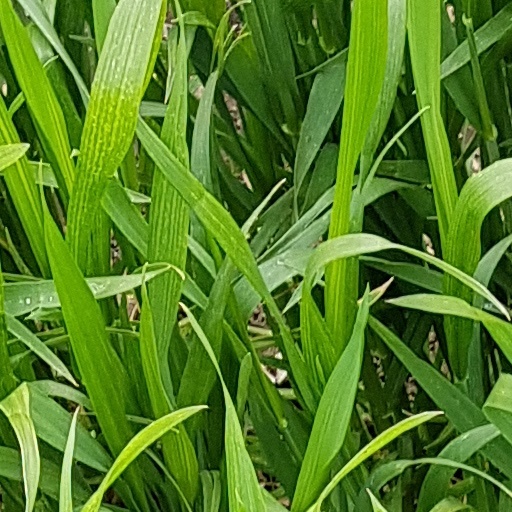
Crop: wheat